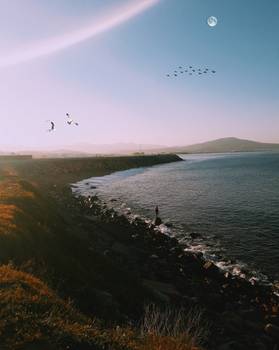
Label: No Watermark